Water supply and sanitation in Egypt

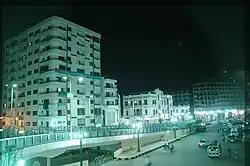
The city of Assiut where reports about contaminated drinking water emerged in 2009.

Throughout the 2000s and early 2010s, sanitation infrastructure deficiencies in Egypt posed significant public health risks. A 2007 report estimated that 17,000 children died annually from diarrheal diseases linked to poor sanitation, highlighting the dire consequences of inadequate wastewater management. Many water treatment plants suffered from poor maintenance, rendering them ineffective in removing parasites, viruses, and other parasitic microorganisms.